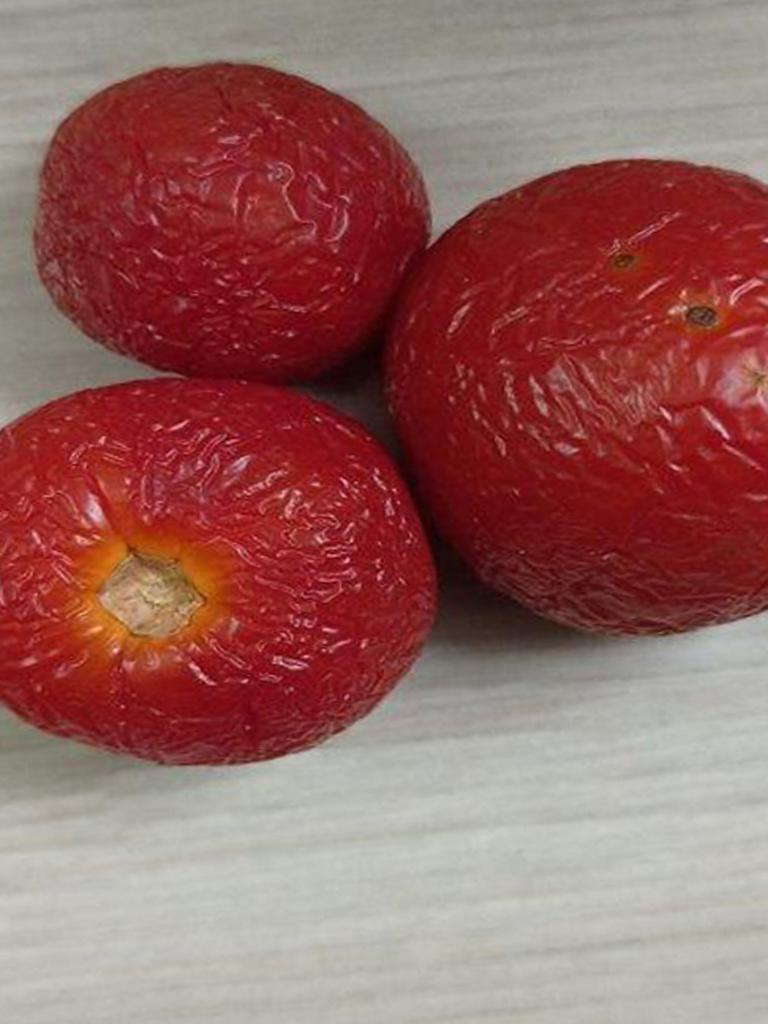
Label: Rotten